Canon EF 400mm lens

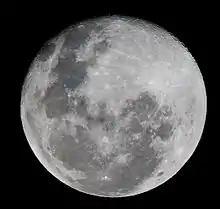
The moon as seen through the EF 400mm f/5.6L USM with a teleconverter

The Canon EF 400mm are seven super-telephoto lenses made by Canon. These lenses have an EF mount that work with the EOS line of cameras. These lenses are widely used by sports and wildlife photographers.